Postage stamps and postal history of Italy

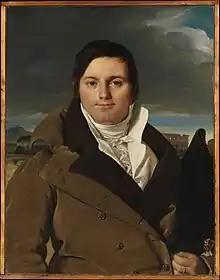
Joseph-Antoine Moltedo, head of the Roman postal service, 1803–1814

During the Napoleonic Wars, the geopolitical instability of the region led to a wide variety in postal systems. In the Kingdom of Italy, the short-lived Italian Republic, and other dependent regions, Napoleon appointed postal administrators loyal to him.